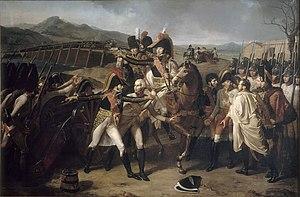
La surprise du pont de Tabour sur le Danube, 14 novembre 1805
Jean Lannes, 1ᵉʳ duc de Montebello, né le 10 avril 1769 à Lectoure et mort le 31 mai 1809 sur l'île de Lobau, en Autriche, à la suite des blessures reçues à la bataille d'Essling, est un général français de la Révolution et de l'Empire, élevé à la dignité de maréchal d'Empire en 1804 et inhumé au Panthéon en 1810.